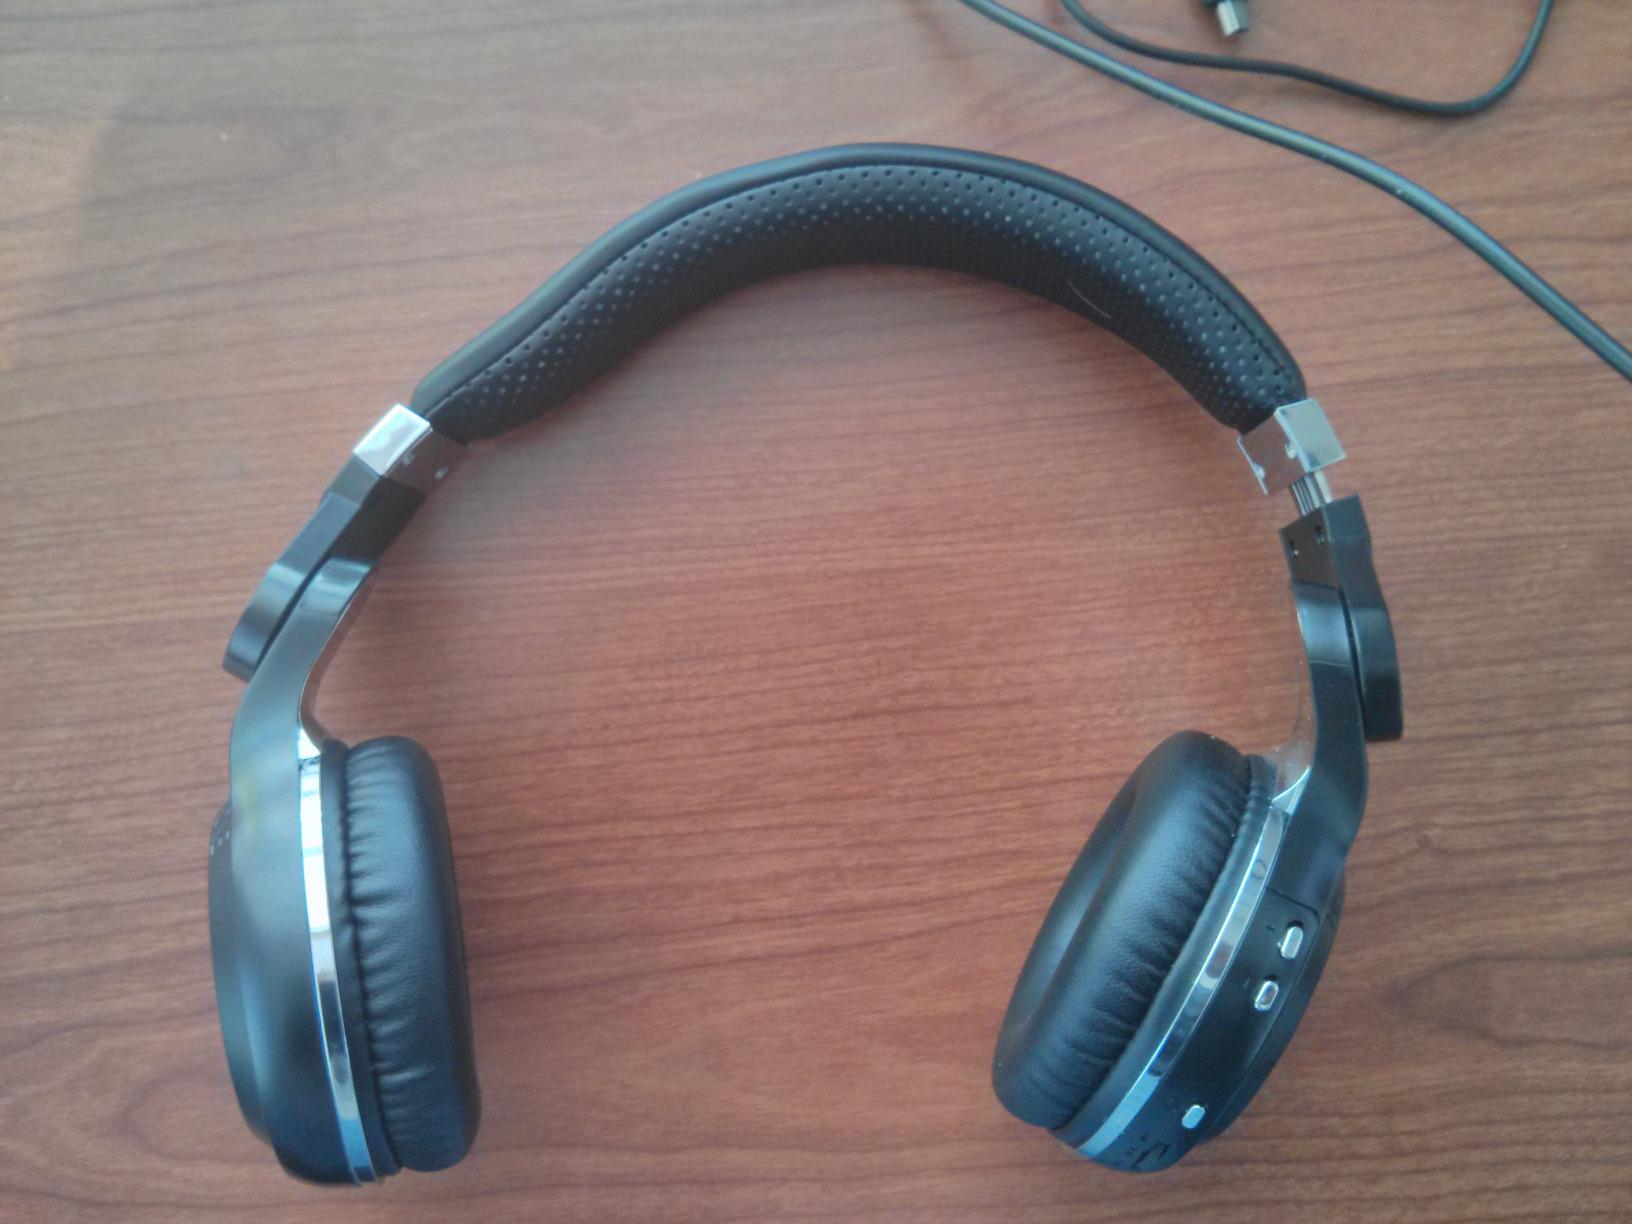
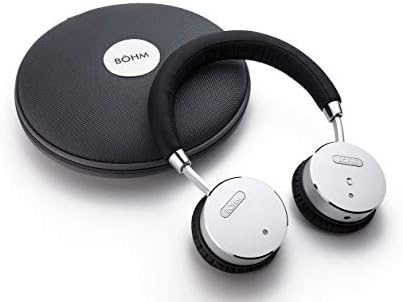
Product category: headphones
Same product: no